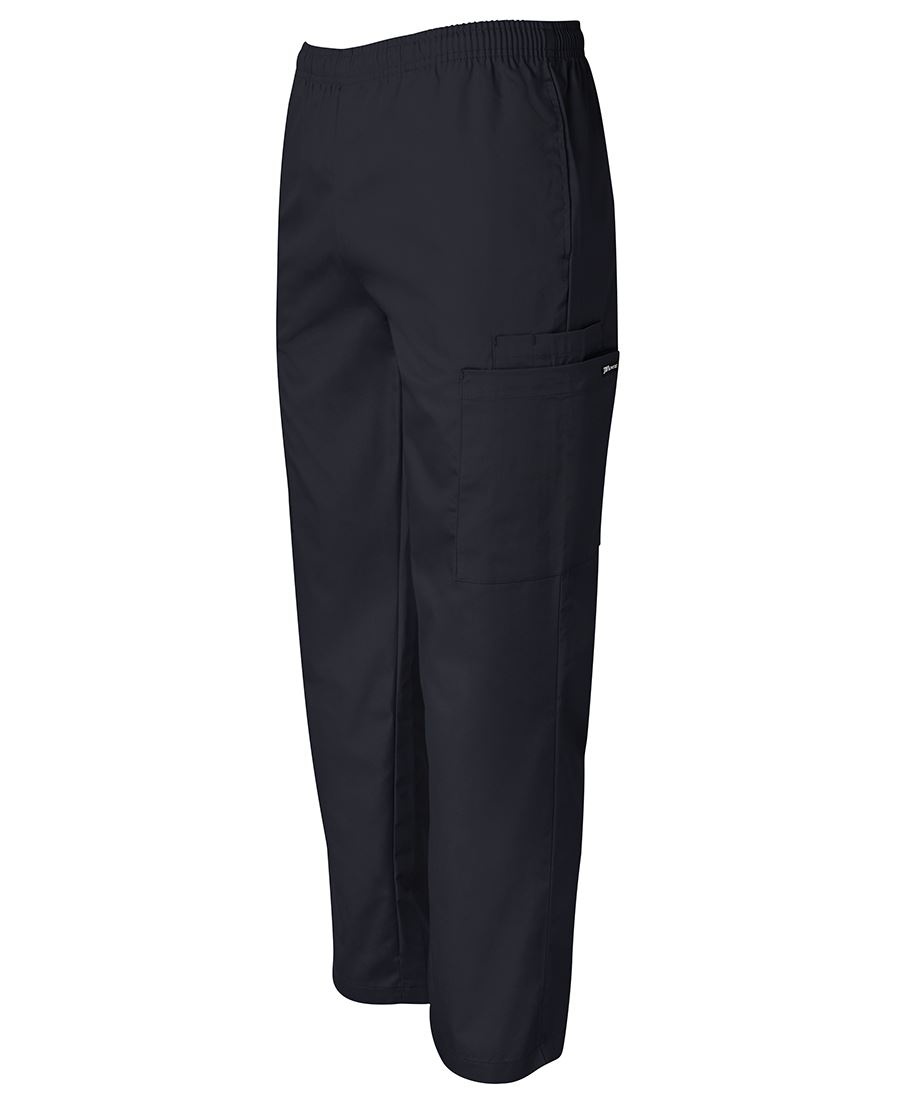
UNISEX SCRUBS PANT 4SRP HOSPITAL GRADE
Brand: BXFT CUSTOM
Coloured drawcord for easy size identification 65% Polyester/ 35% Cotton 180gsm 2 front pockets with hidden coin pocket and key loop, 4 cargo pockets with pen insert, reinforced pocket openings and fully elasticated waist with draw cord Urban fit
Category: Business & Industrial > Medical > Scrubs